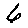
Label: 6